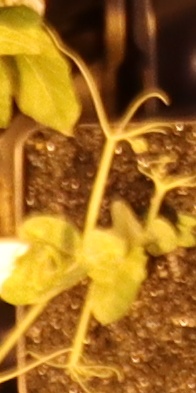
Label: Field Pea